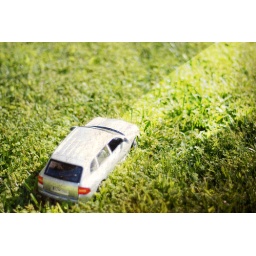
car in grass copy